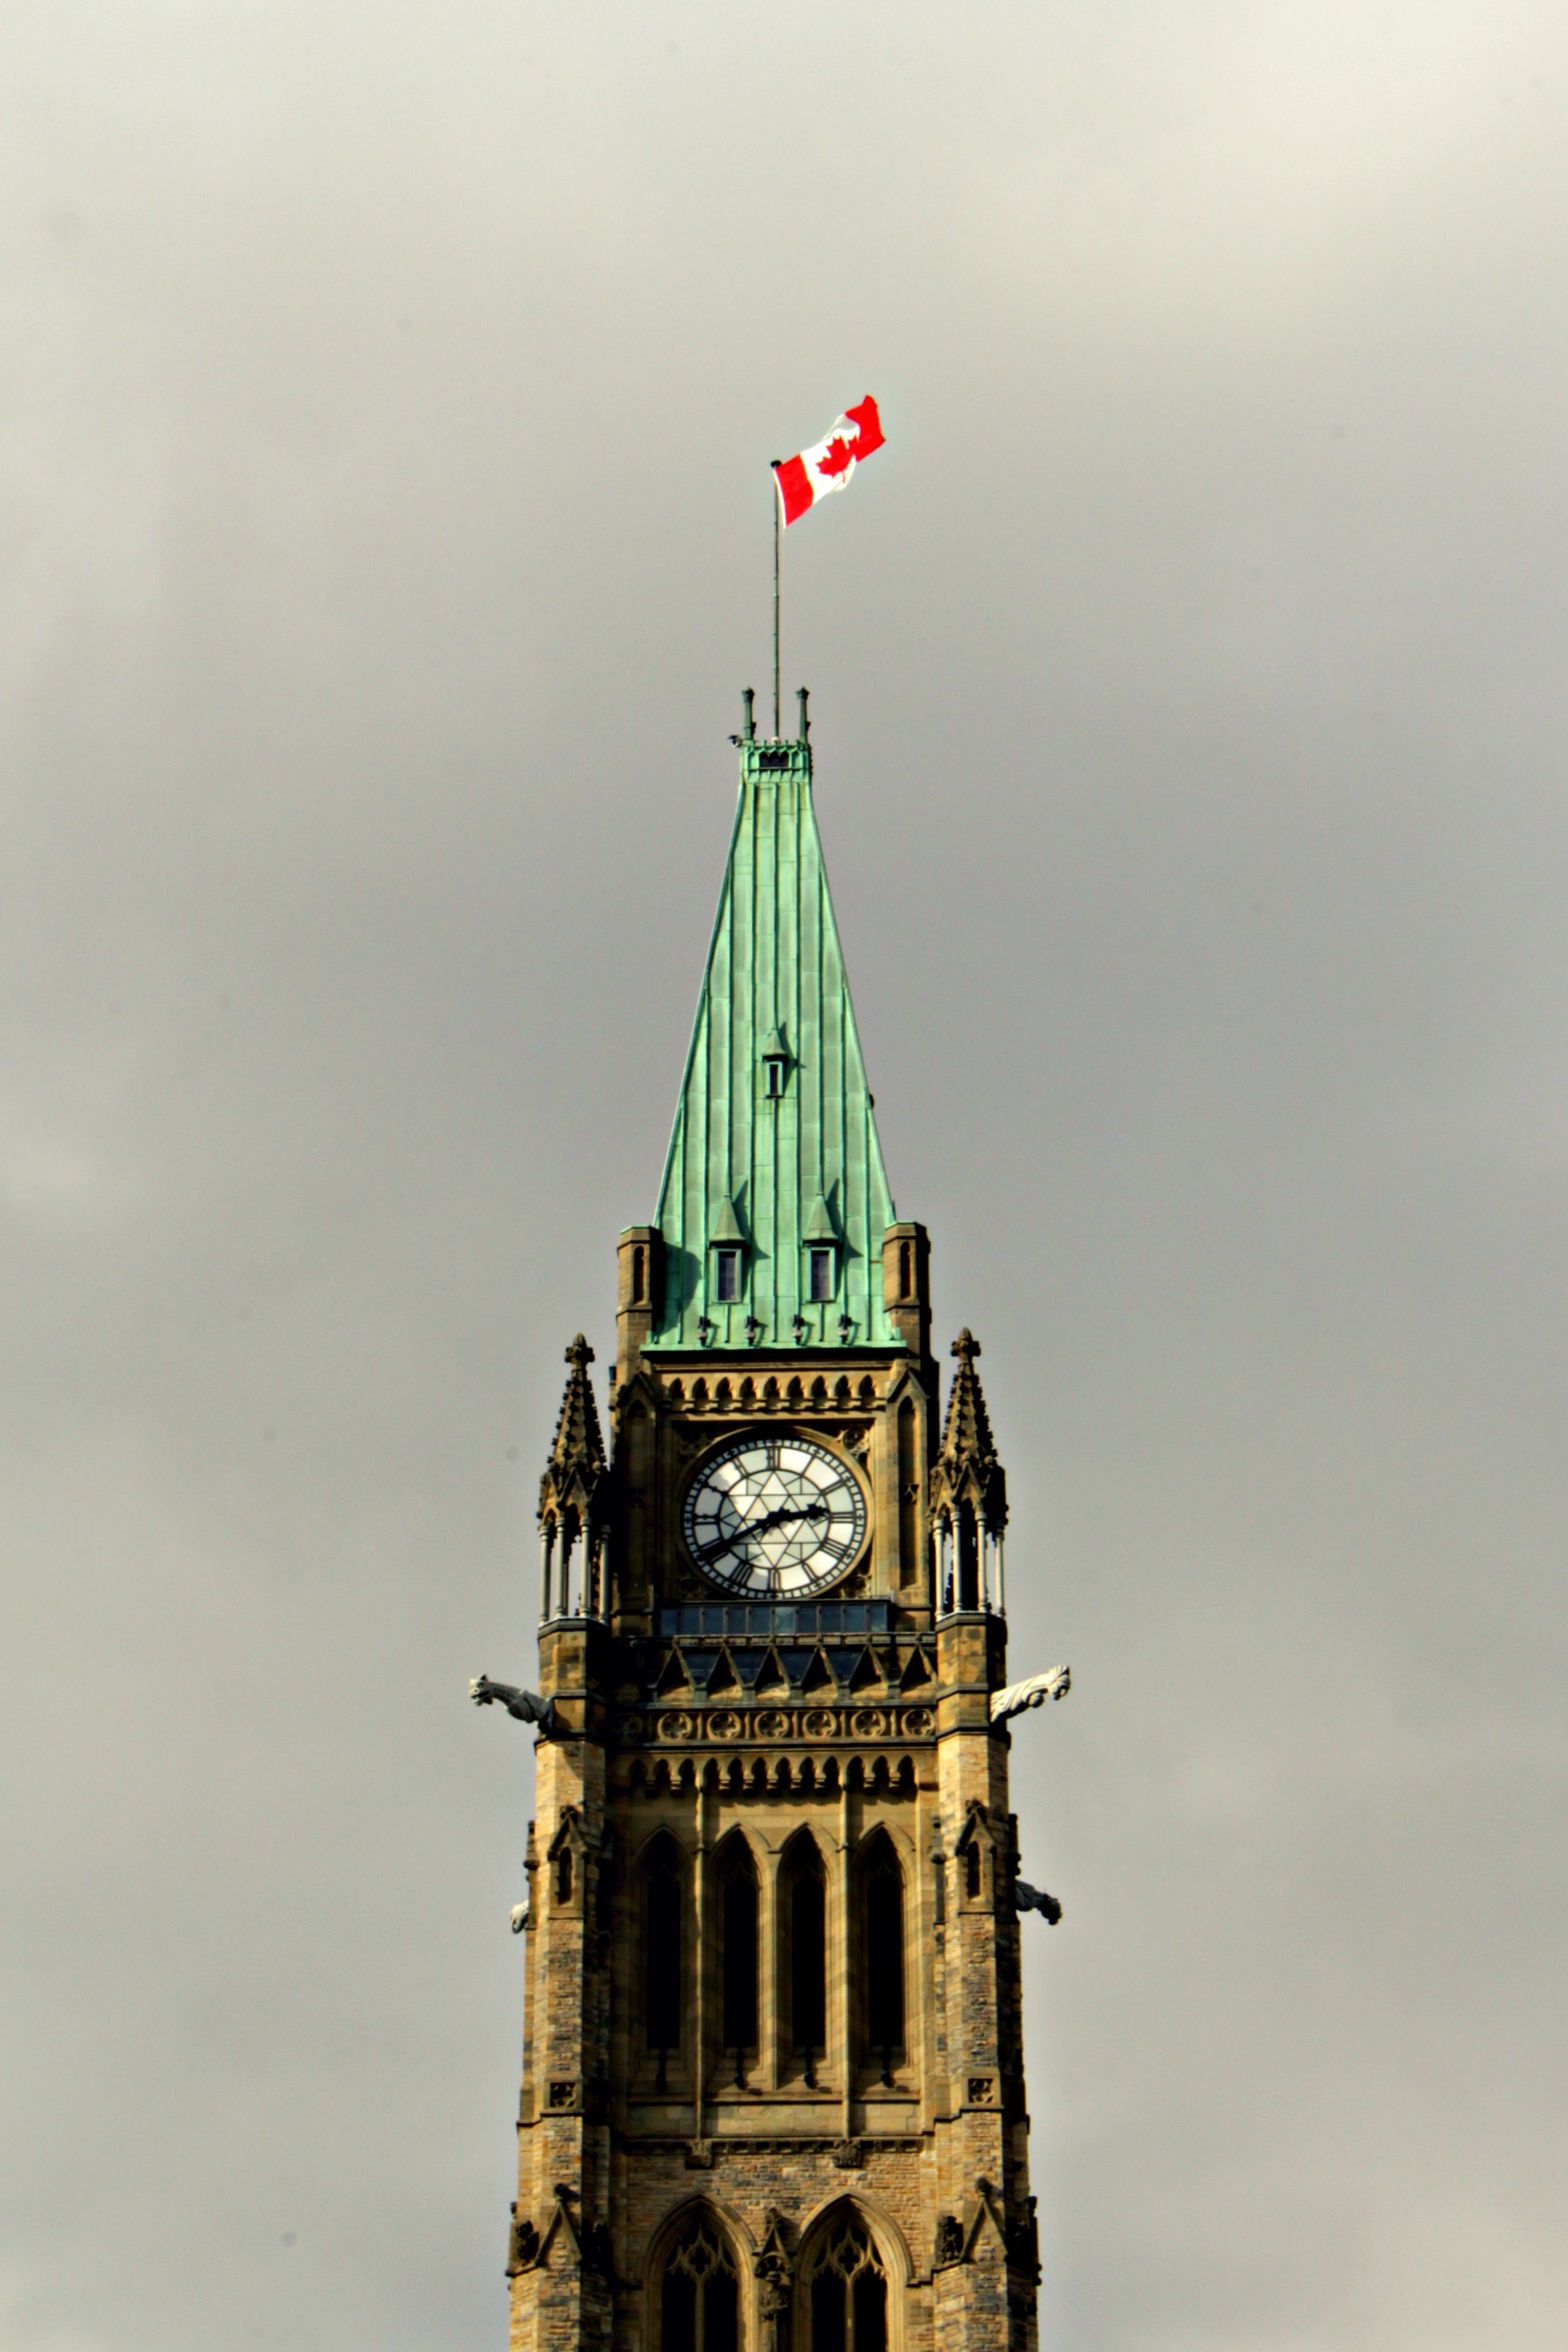
tower, landmark, clock tower, bell tower, spire, steeple